Henryk Kasperczak

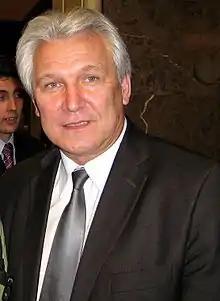
Kasperczak in 2007

Kasperczak spent the first fifteen years (1978–1993) of his coaching career in France, managing FC Metz, AS Saint-Étienne, Racing Strasbourg, Racing Club de Paris, Montpellier HSC and Lille OSC. His biggest success was winning Coupe de France with FC Metz in 1984.